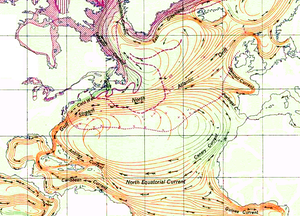
La mer des Sargasses est une zone de l’océan Atlantique nord. Elle est bordée par le Gulf Stream à l'ouest et au nord-ouest, la dérive nord atlantique au nord, le courant des Canaries à l'est, et le courant nord équatorial au sud. Contrairement à toutes les autres mers du globe, elle n'a pas de côtes, si l'on excepte celle formée par les îles des Bermudes, proches de sa frontière ouest. Elle a une largeur de 1 100 km, et une longueur de 3 200 km environ. Elle s'étend à peu près de 70 à 40 degrés ouest de longitude et de 25 à 35 degrés nord de latitude.
Le vortex de déchets de l'Atlantique nord est une zone de déchets marins occupant le gyre océanique de l'Atlantique nord, dans la mer des Sargasses. Son existence a été découverte en 2010 alors que celle du vortex de déchets du Pacifique nord était déjà connue. On estime sa longueur à plusieurs centaines de kilomètres et sa densité serait de 200 000 débris au kilomètre carré.